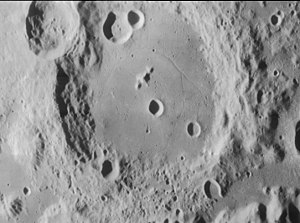
Cleomedes (månekrater)
Cleomedes er et fremtrædende nedslagskrater på Månen. Det befinder sig på den nordøstlige del af Månens forside og er opkaldt efter den græske astronom Cleomedes.